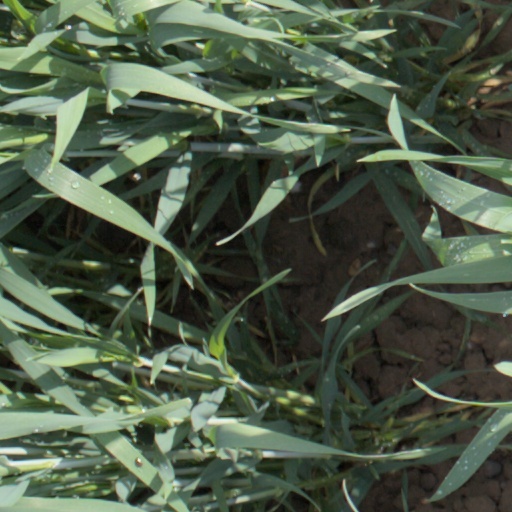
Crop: wheat